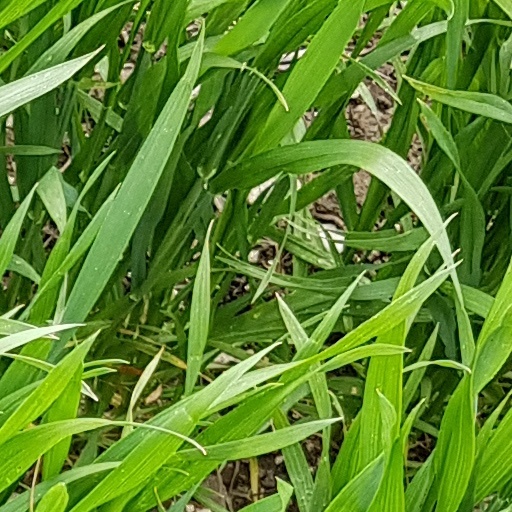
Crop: wheat